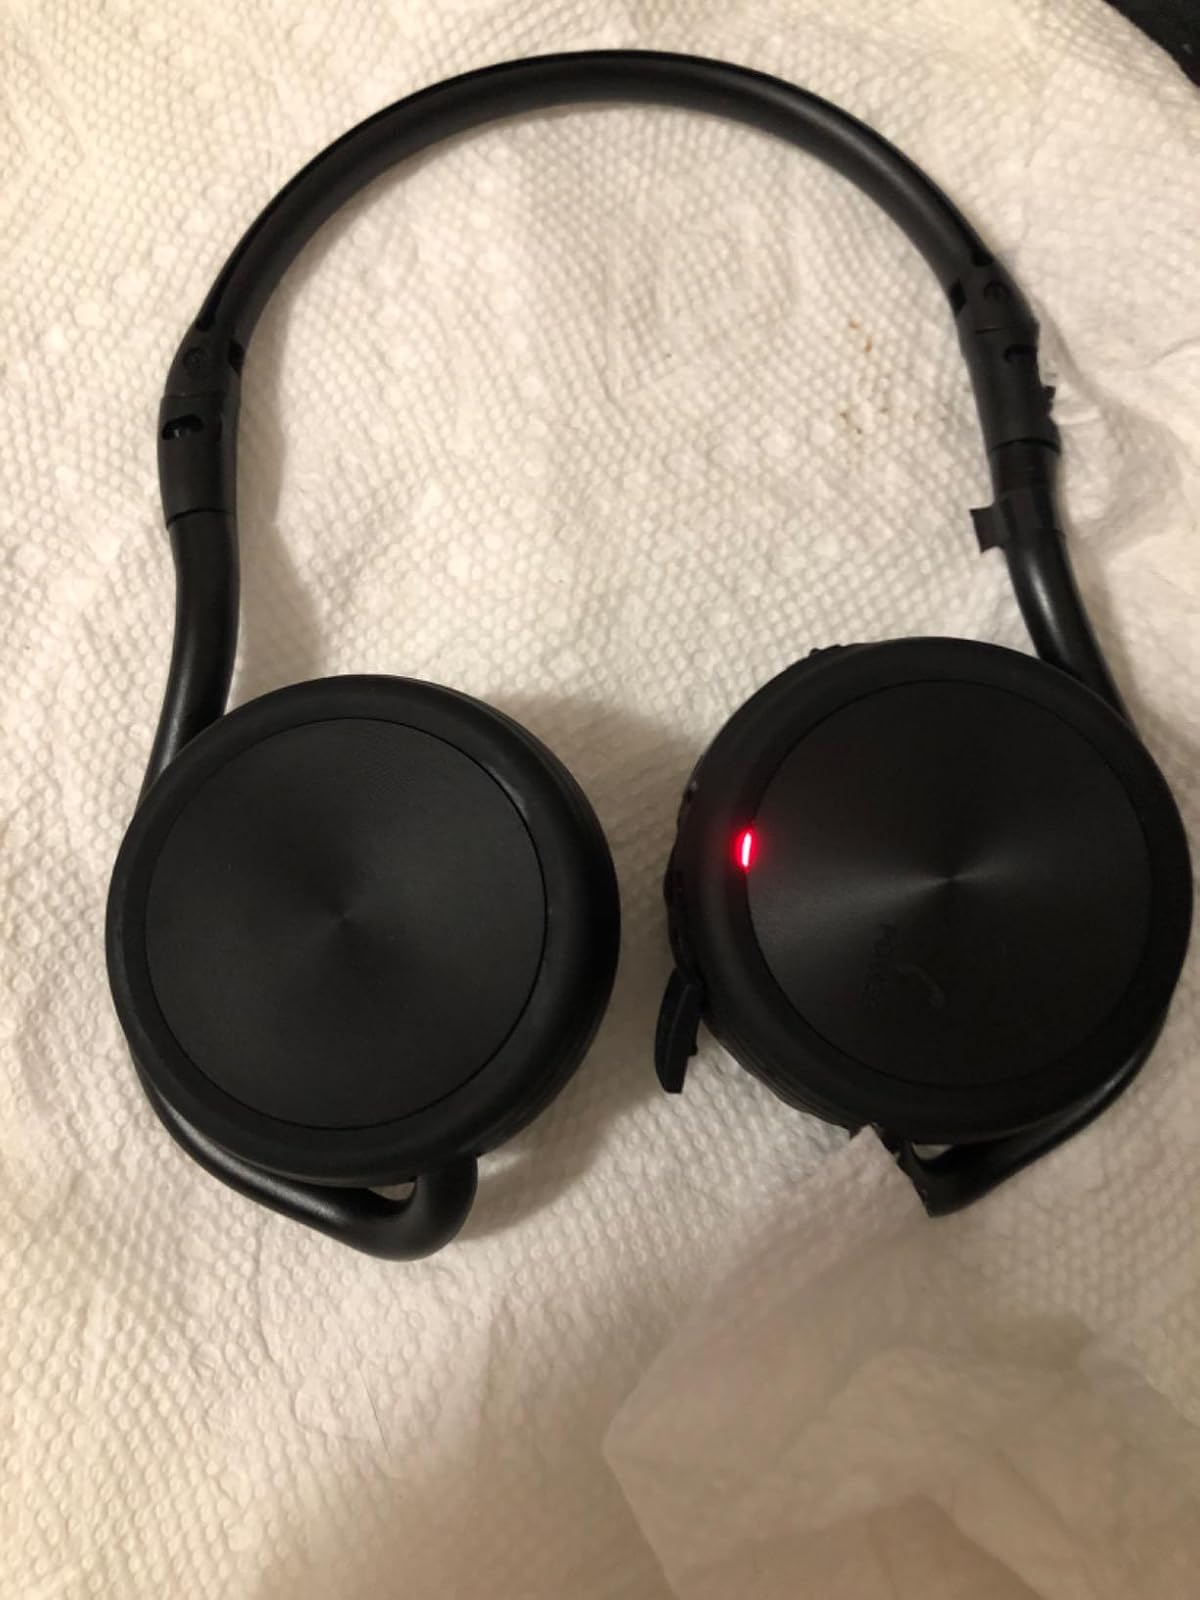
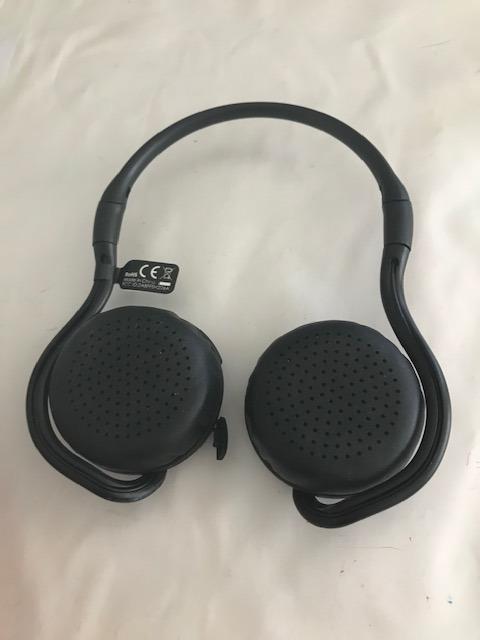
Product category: headphones
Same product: yes